Zoe Țapu

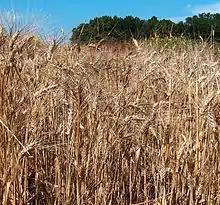
Durum wheat (Triticum durum)

Zoe Țapu (29 April 1934 – 11 February 2013) was a Romanian agronomist who created an original variety of durum wheat, adapted to the climate in Central and Eastern Europe and other similar regions of the world. She was described as a pioneer of durum wheat breeding in Romania.